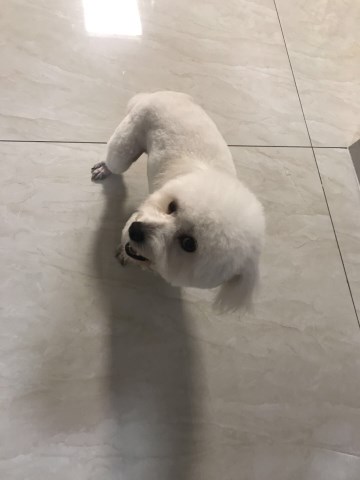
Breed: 2925-n000114-toy_poodle